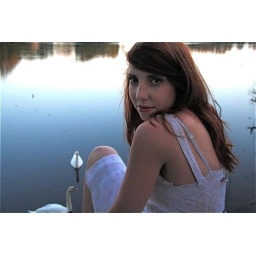
beauty sitting on the bridge over the lake, with a couple of swans in the background! pretty perfect